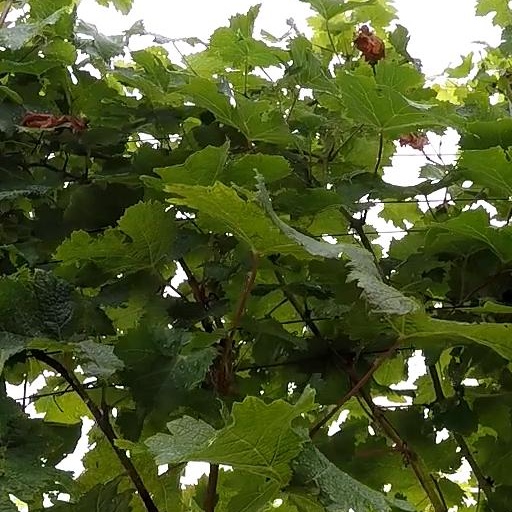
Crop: grape